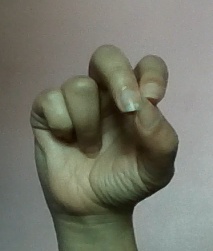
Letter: gaaf